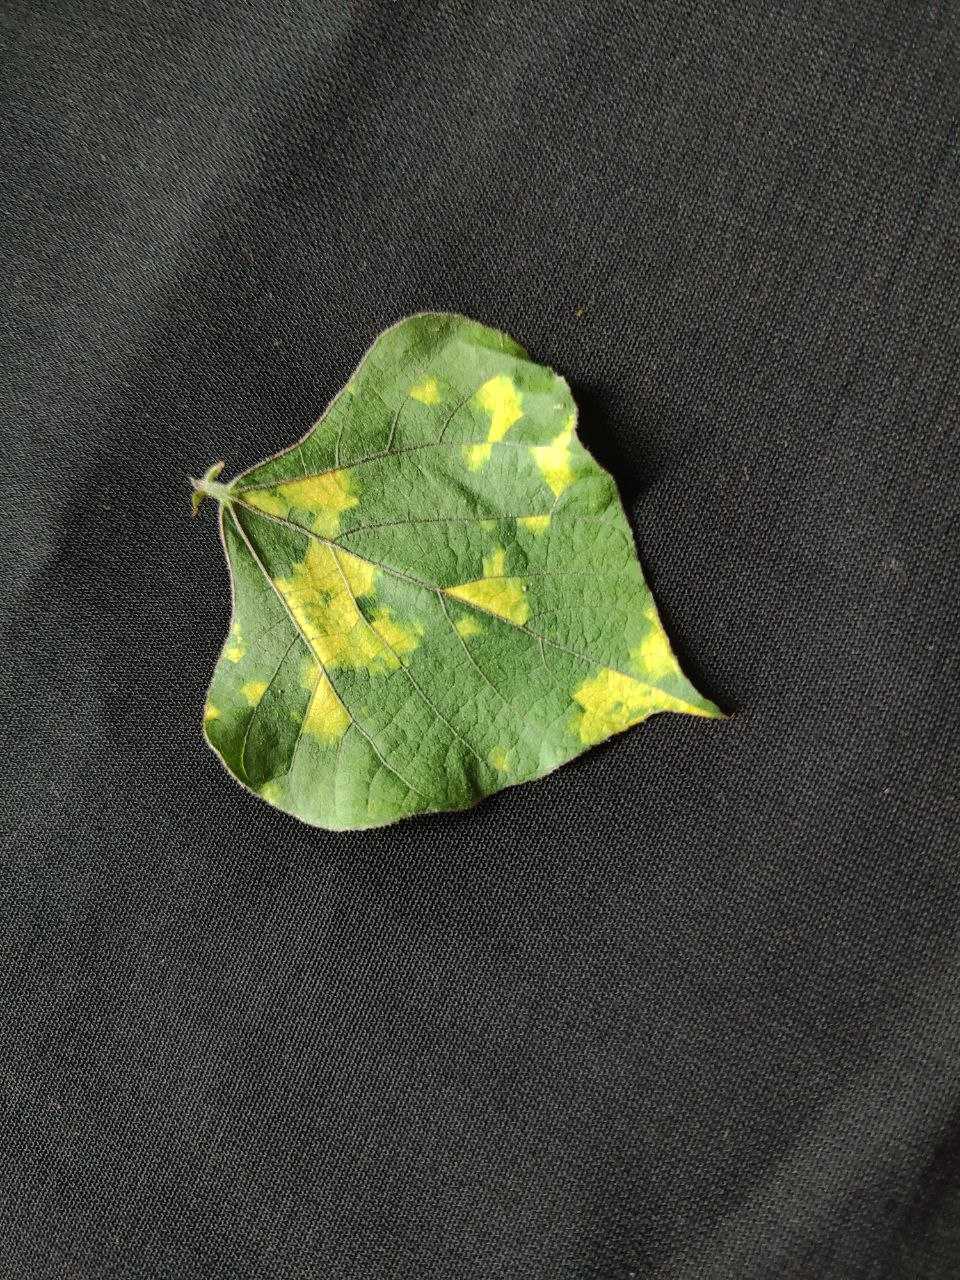
Crop: bean
Leaf condition: Mosaic Virus